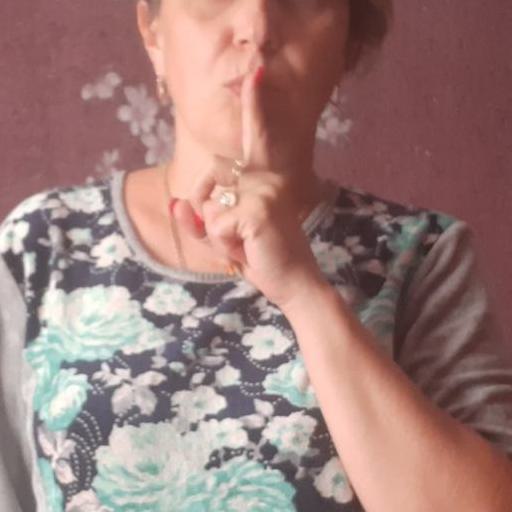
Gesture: mute